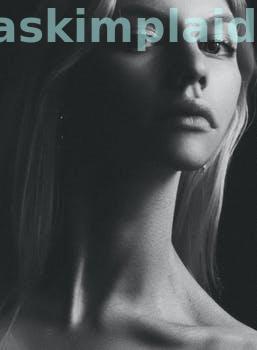
Label: Watermark